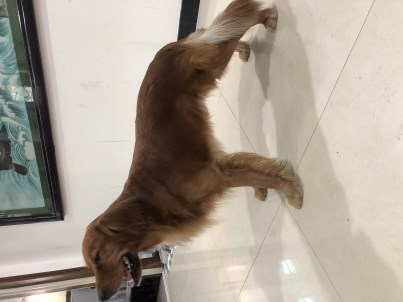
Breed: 5355-n000126-golden_retriever